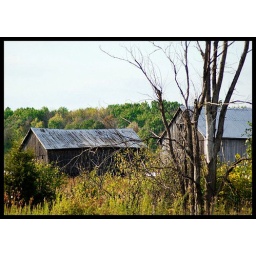
The black and white version is posted below this one.